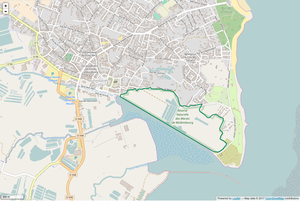
Périmètre de la RNN des marais de Mullembourg.
La réserve naturelle nationale des marais de Müllembourg est une réserve naturelle nationale située sur l'Île de Noirmoutier en Vendée. Classée en 1994 et occupant 48 hectares, elle protège un vaste ensemble de marais salants servant de refuge à l'avifaune.